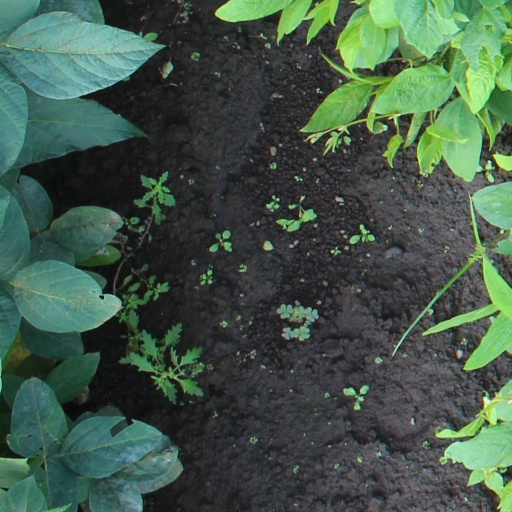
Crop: soybean